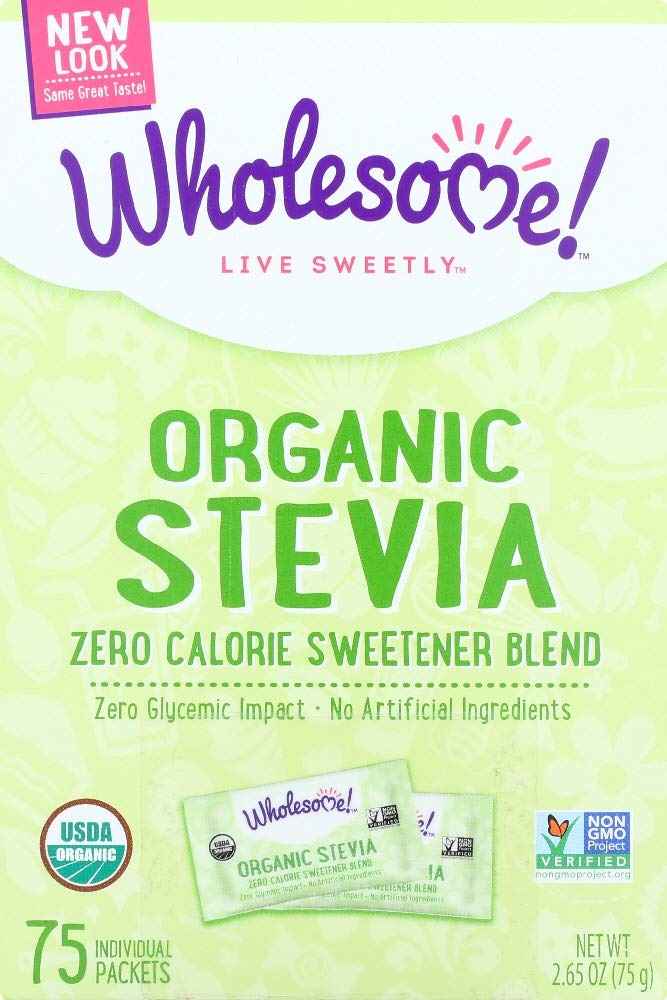
Item Name: Wholesome Sweeteners Sweetener Stevia 75 Count (Pack of 1)
Bullet Point 1: Organic Agave Inulin
Bullet Point 2: Organic Stevia Extract (Stevia Rebaudiana)
Bullet Point 3: Silica.
Value: 6.0
Unit: count

Price: 8.39